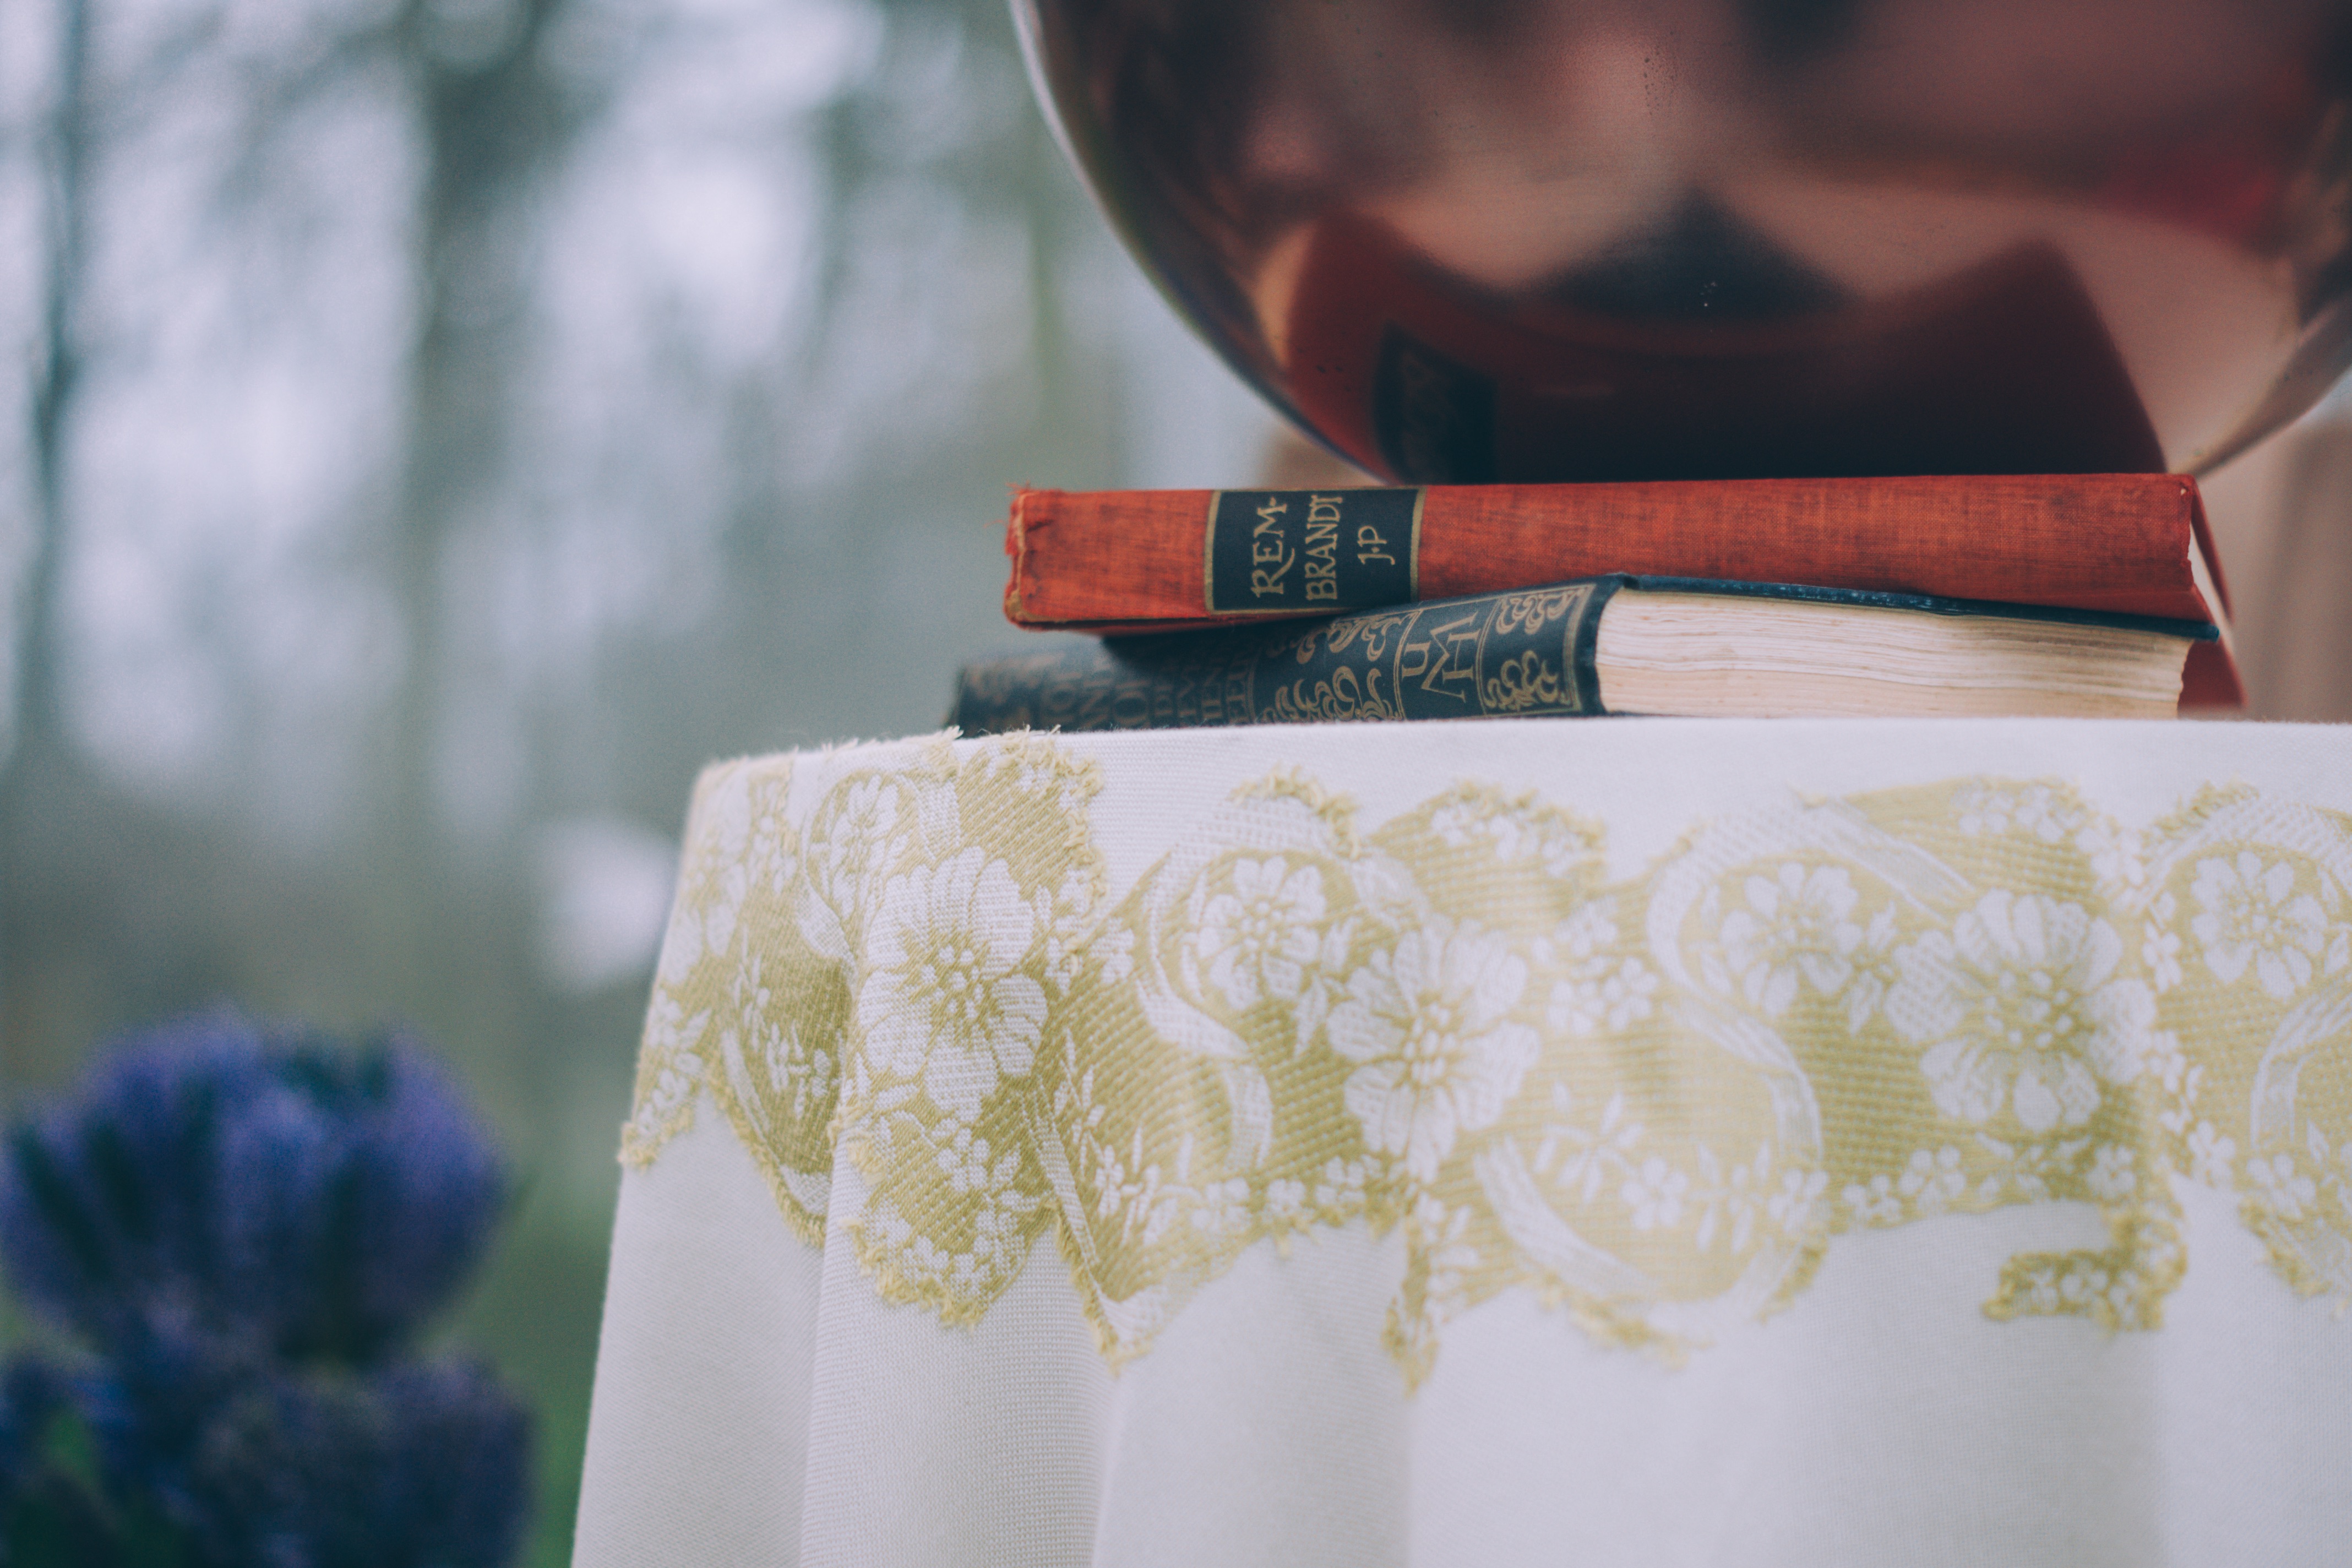
flower, material, tablecloth, textile, art